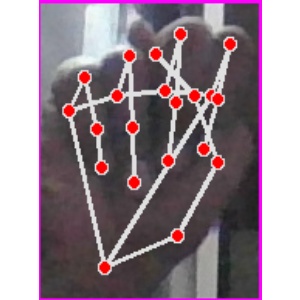
अक्षर: न